History of the Irish in Holyoke, Massachusetts

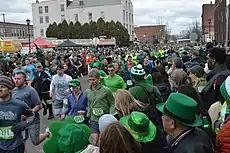
Runners cross the starting line during the 44th annual St. Patrick's Road Race, 2019

With the exception of the earliest Yankee Protestants, Holyoke's political history encompasses an exhaustive list of Irish and Irish-American figures represented in all years of the city's civic operation, even during those times where it has not been the largest voting bloc, in offices too numerous to name in entirety. A handful of key figures in the Irish community however, especially in the 20th century, would grant it broader influence on the discourse of the Commonwealth in Boston's body politic.